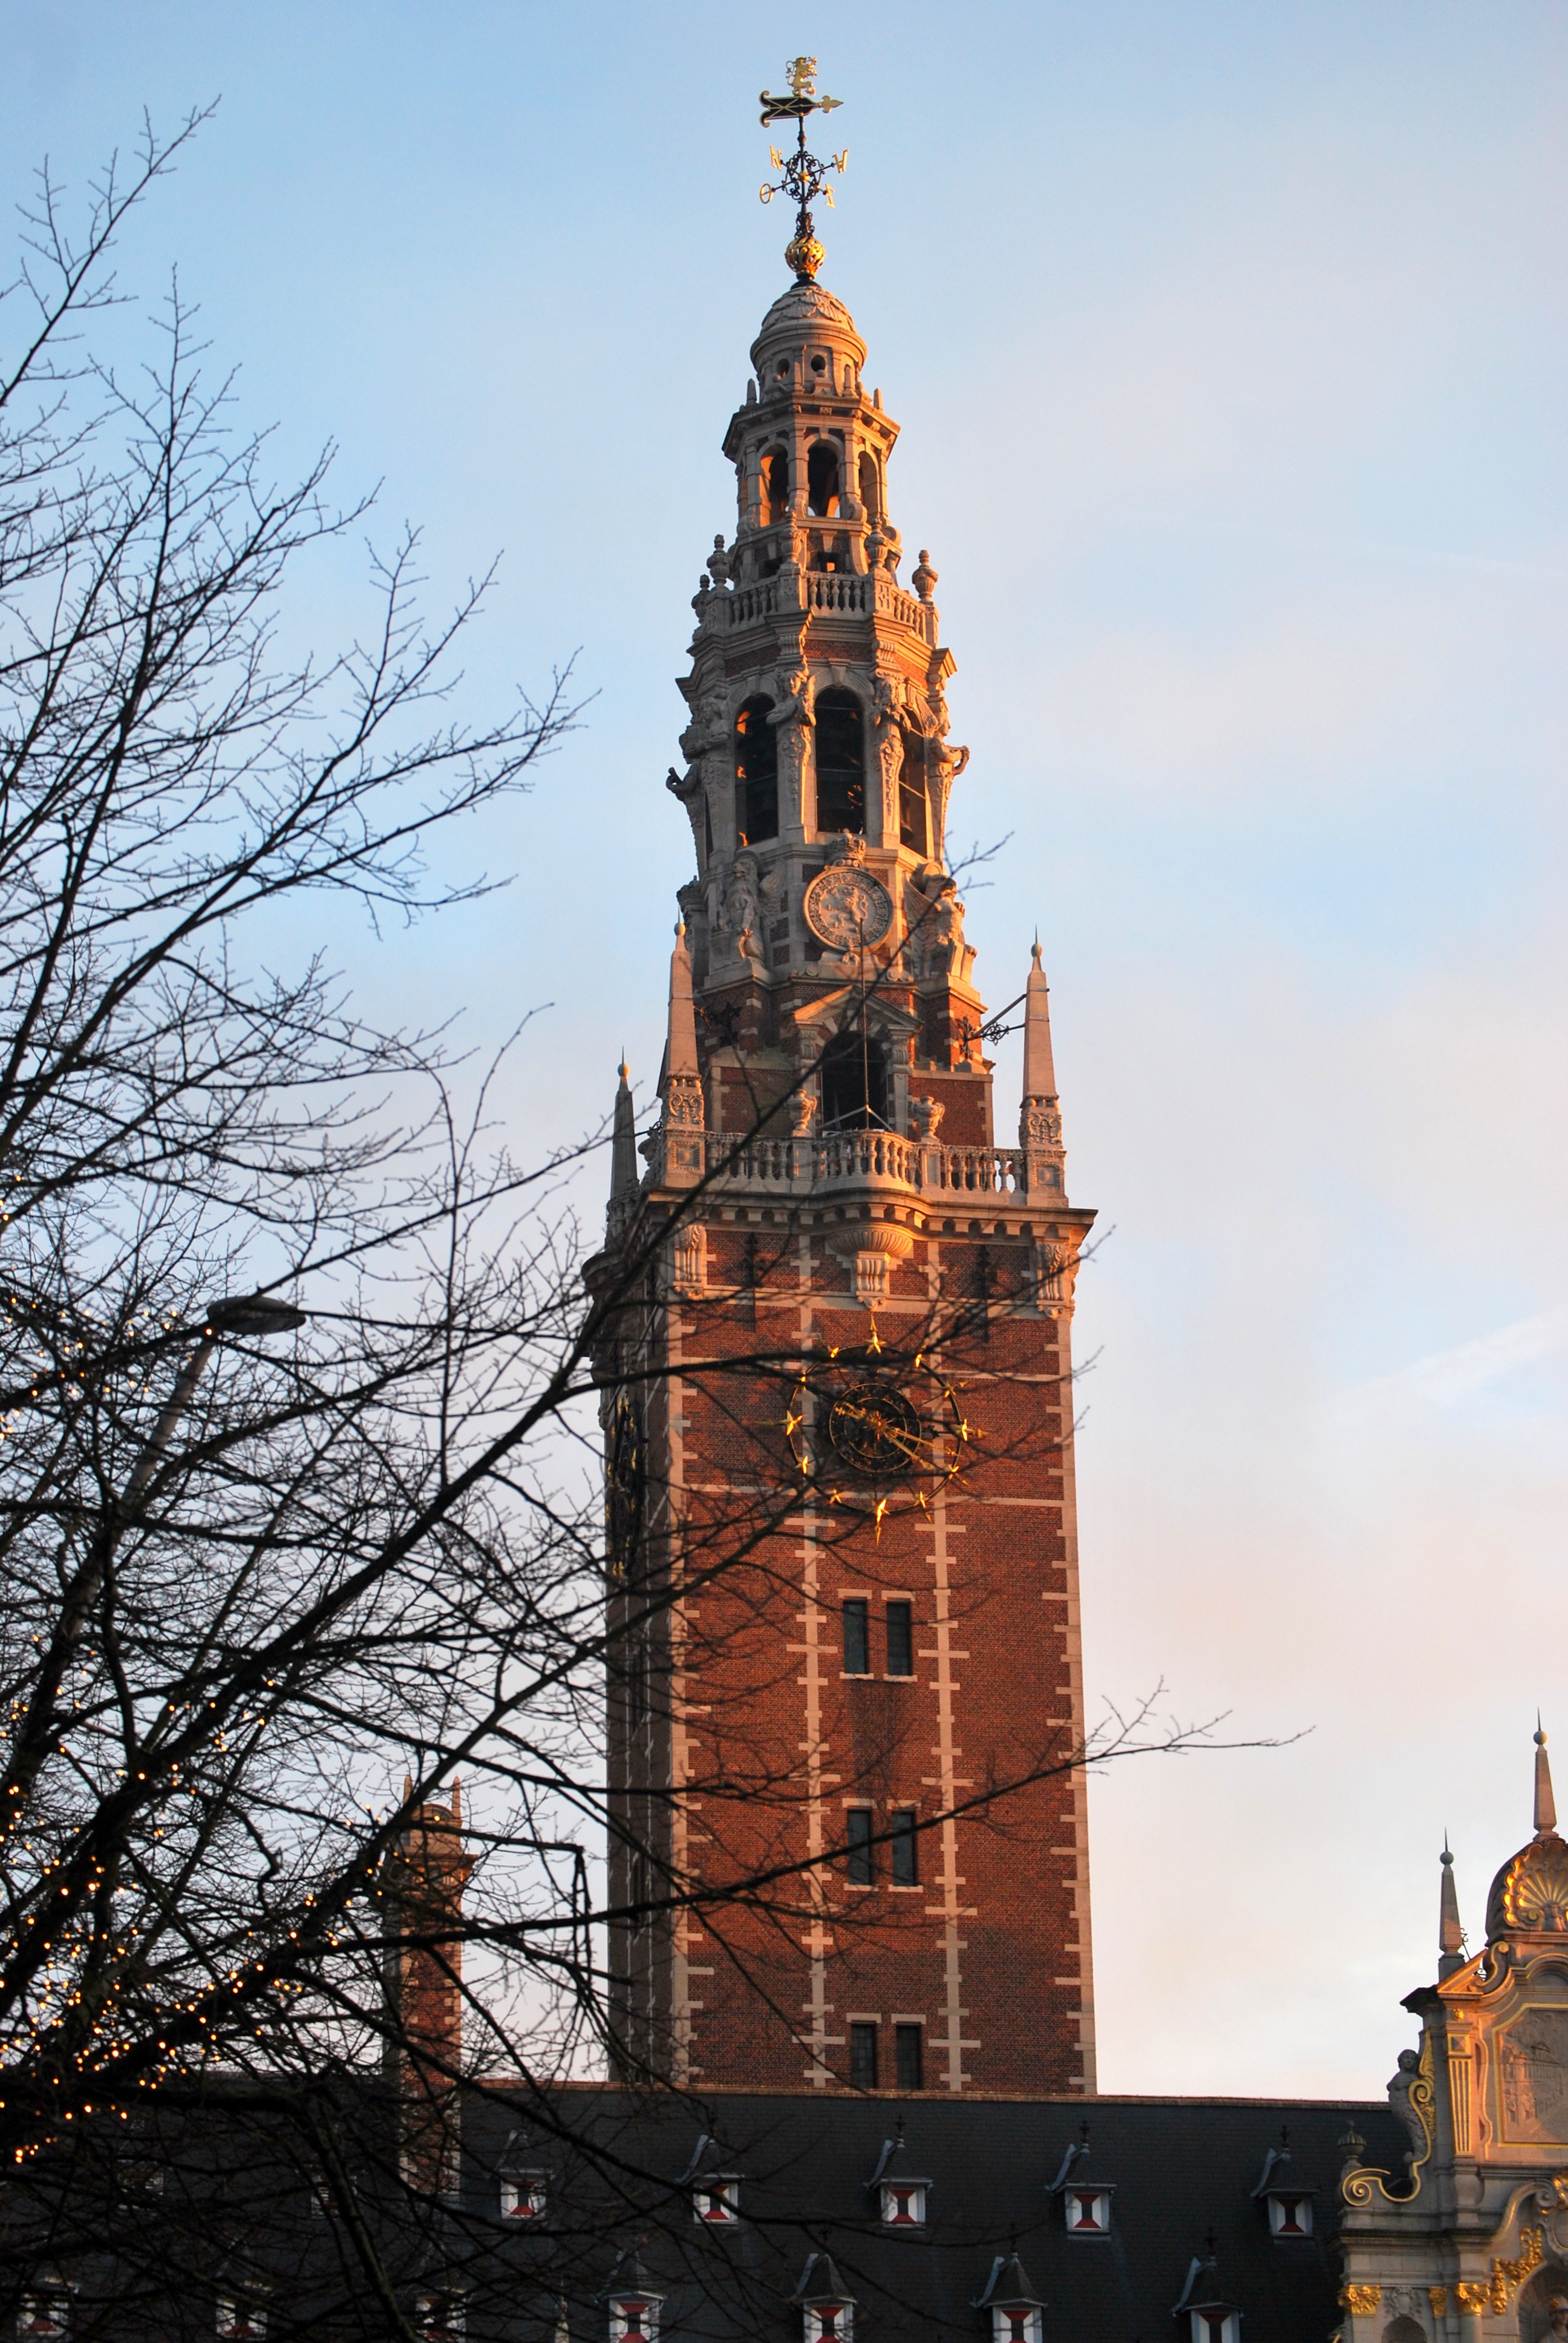
building, city, skyscraper, cityscape, downtown, tower, landmark, church, cathedral, place of worship, clock tower, bell tower, library, spire, steeple, university, leuven, urban area